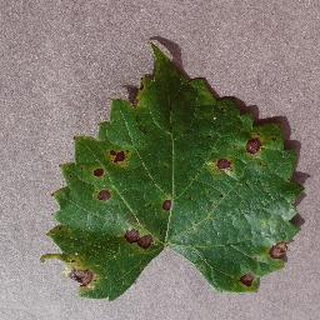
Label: grape_black_rot